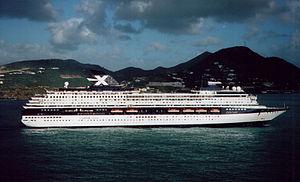
Philipsburg est la capitale du territoire néerlandais d'outre-mer Saint-Martin. Elle fut édifiée majoritairement sur une bande de terre séparant la mer d'un grand étang salé.
Le Celebrity Century est un navire de croisière appartenant à la société Celebrity Cruises. Il est entré en service en 1995 pour cette même société.